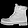
Label: Ankle boot